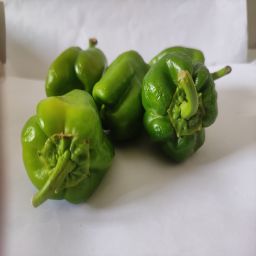
Crop: Bell Pepper
Quality: Unripe